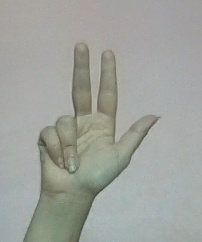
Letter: al